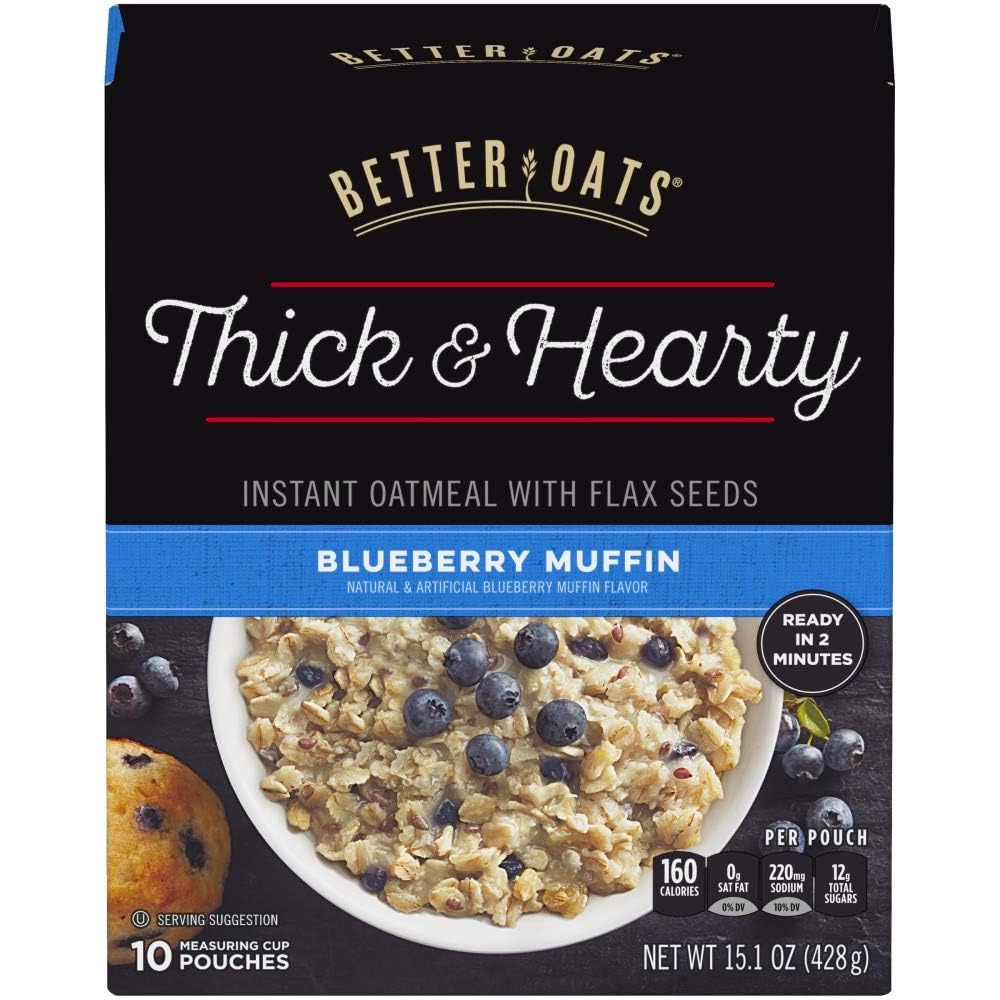
Item Name: Better Oats mmmMuffins Old Fashion Instant Oatmeal, Blueberry Flavor, 10 Pouches per 15.1-oz. Box
Bullet Point 1: Product Type:Grocery
Bullet Point 2: Item Package Dimension:7.0 " L X2.3 " W X5.8 " H
Bullet Point 3: Item Package Weight:1.05 lbs
Bullet Point 4: Country Of Origin: United States
Value: 15.1
Unit: Ounce

Price: 15.615